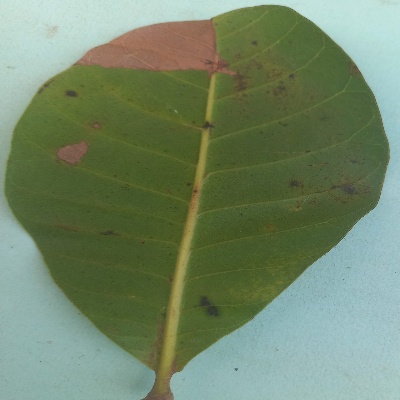
Crop: Cashew
Condition: anthracnose